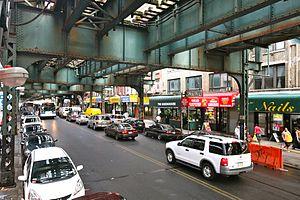
Le métro de New York est un réseau de transport métropolitain desservant la ville de New York aux États-Unis. La totalité des infrastructures et de la flotte appartient à la ville de New York, mais l'exploitation du réseau est confiée à la New York City Transit Authority, une branche de la Metropolitan Transportation Authority.